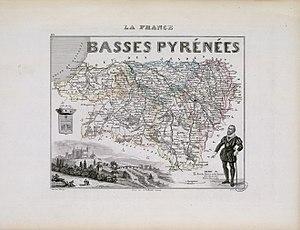
Recueil de 7 cartes départementales dont 3 des Pyrénées-Orientales, et de 6 feuilles de texte explicatif (numérotées de 8 à 13). Le contour des arrondissements est coloré. Ancely, René (1876 - 1966). Possesseur